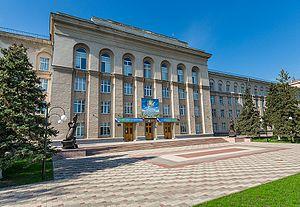
L'académie agricole d'État de Koursk est un établissement d'enseignement supérieur agricole situé à Koursk en Russie. Elle a été fondée en 1951 sous le nom d'institut agricole de Koursk. C'est l'un des établissements d'enseignement agricole parmi les plus importants de la région des terres noires de Russie centrale.